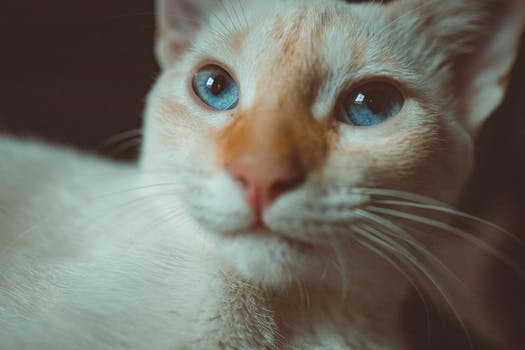
Label: No Watermark